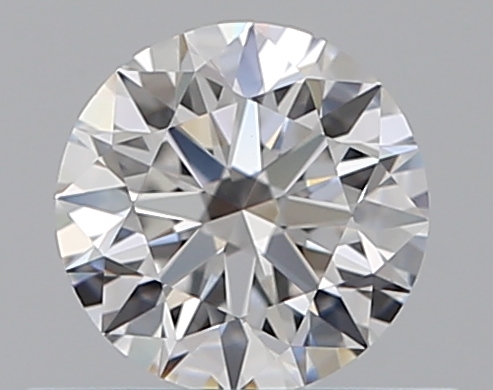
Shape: round
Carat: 0.5
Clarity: VVS2
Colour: D
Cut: EX
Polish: EX
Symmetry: EX
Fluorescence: N
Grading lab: GIA
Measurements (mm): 5.06 x 5.08 x 3.13